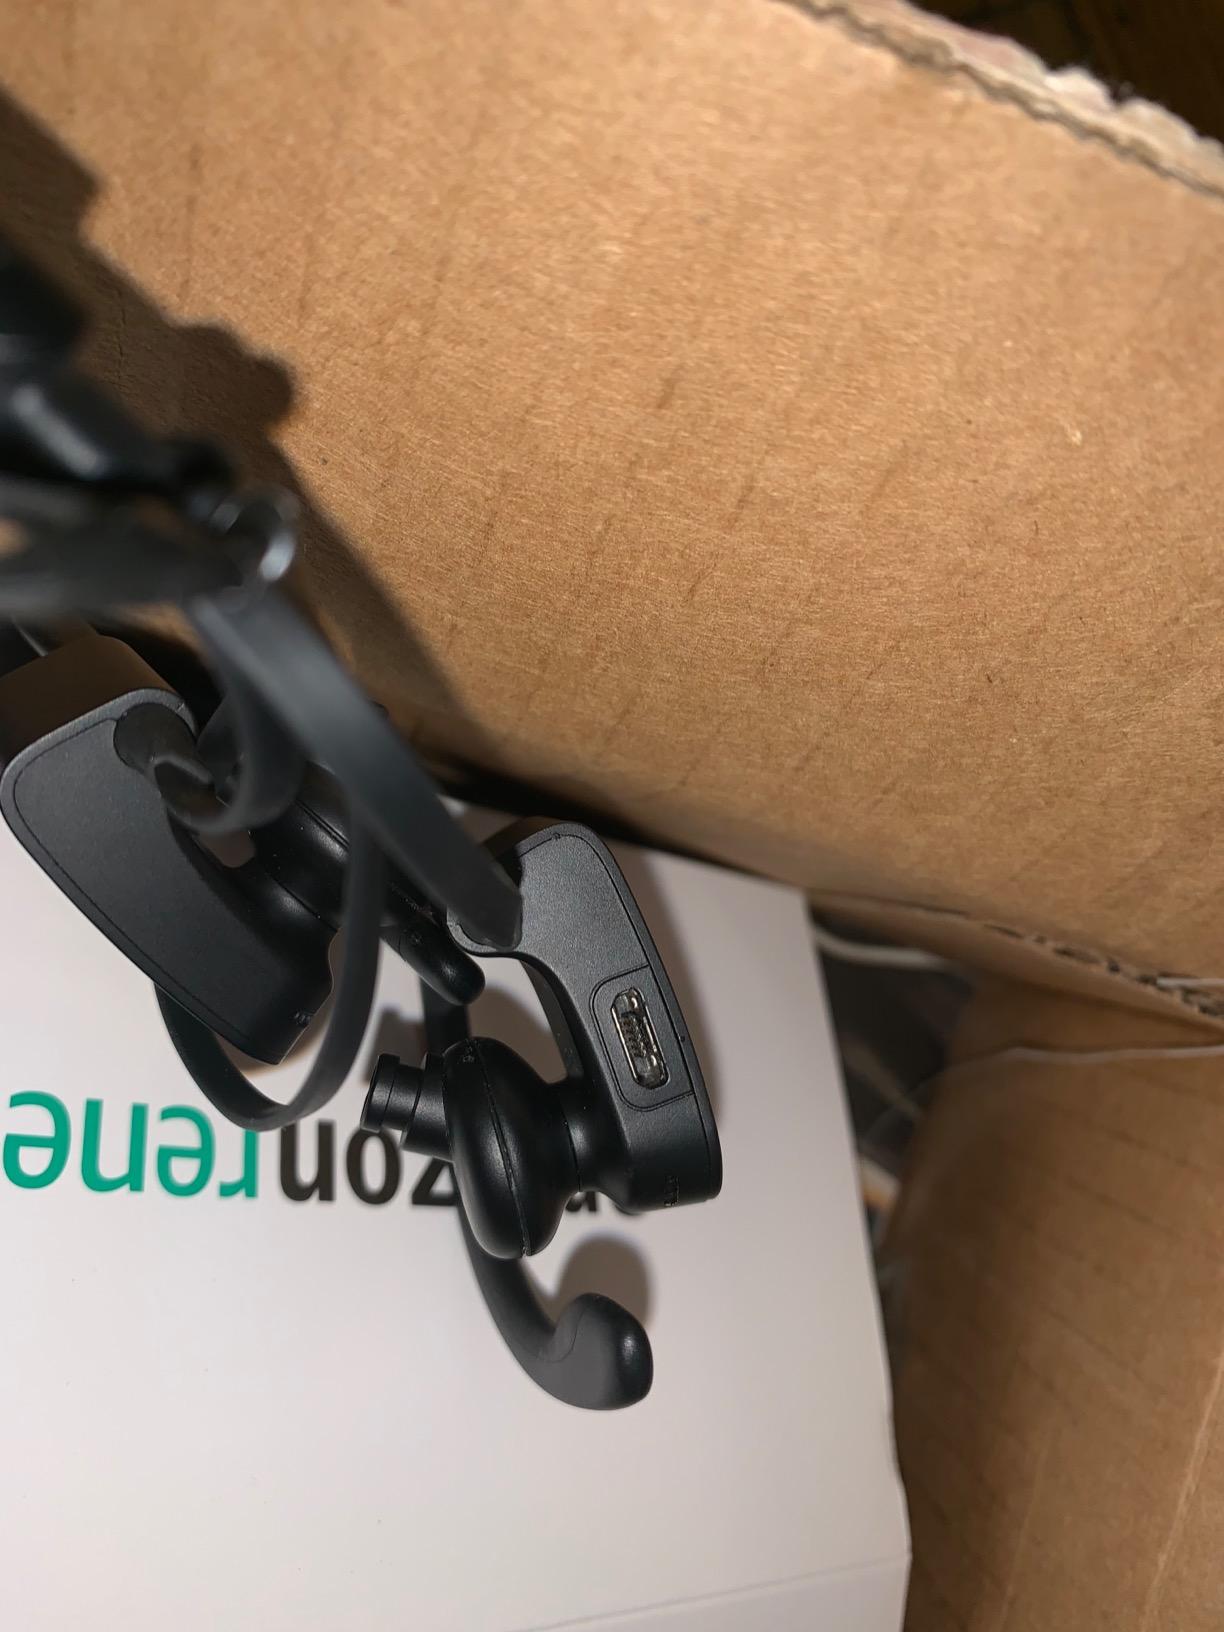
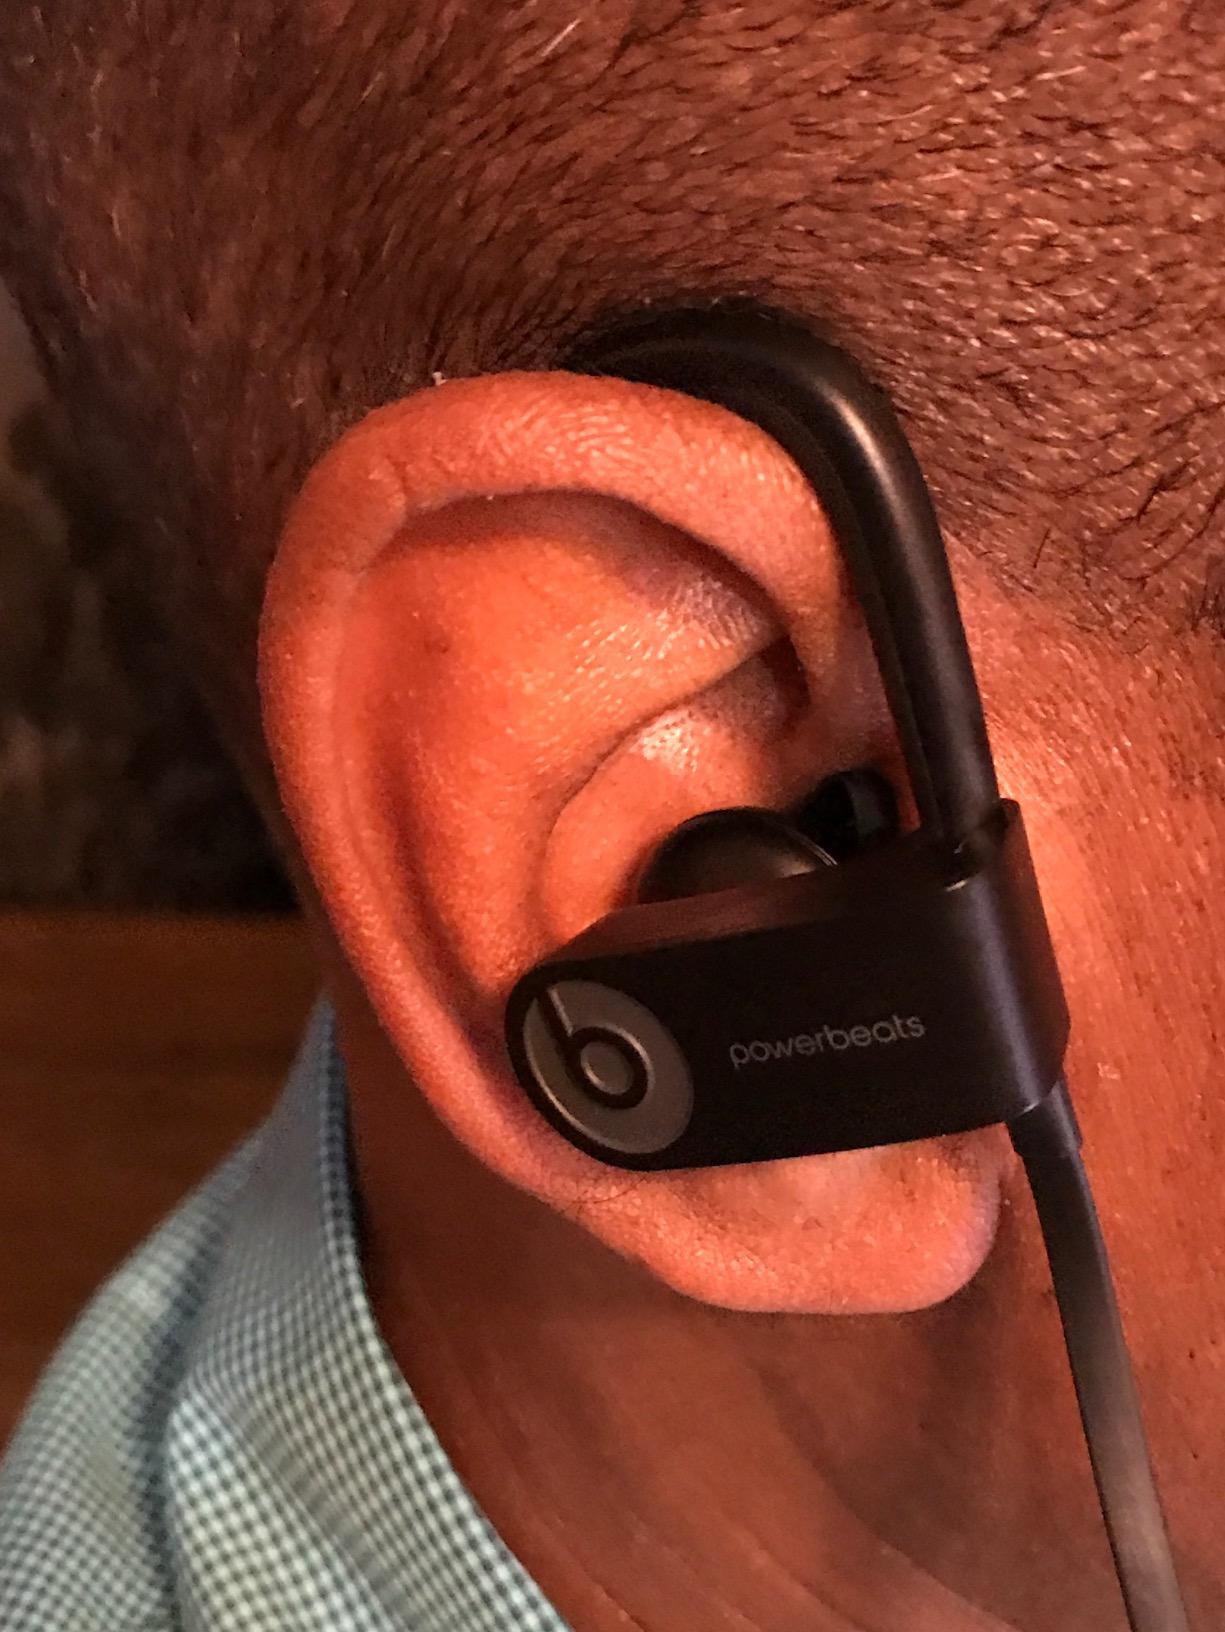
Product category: headphones
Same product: yes